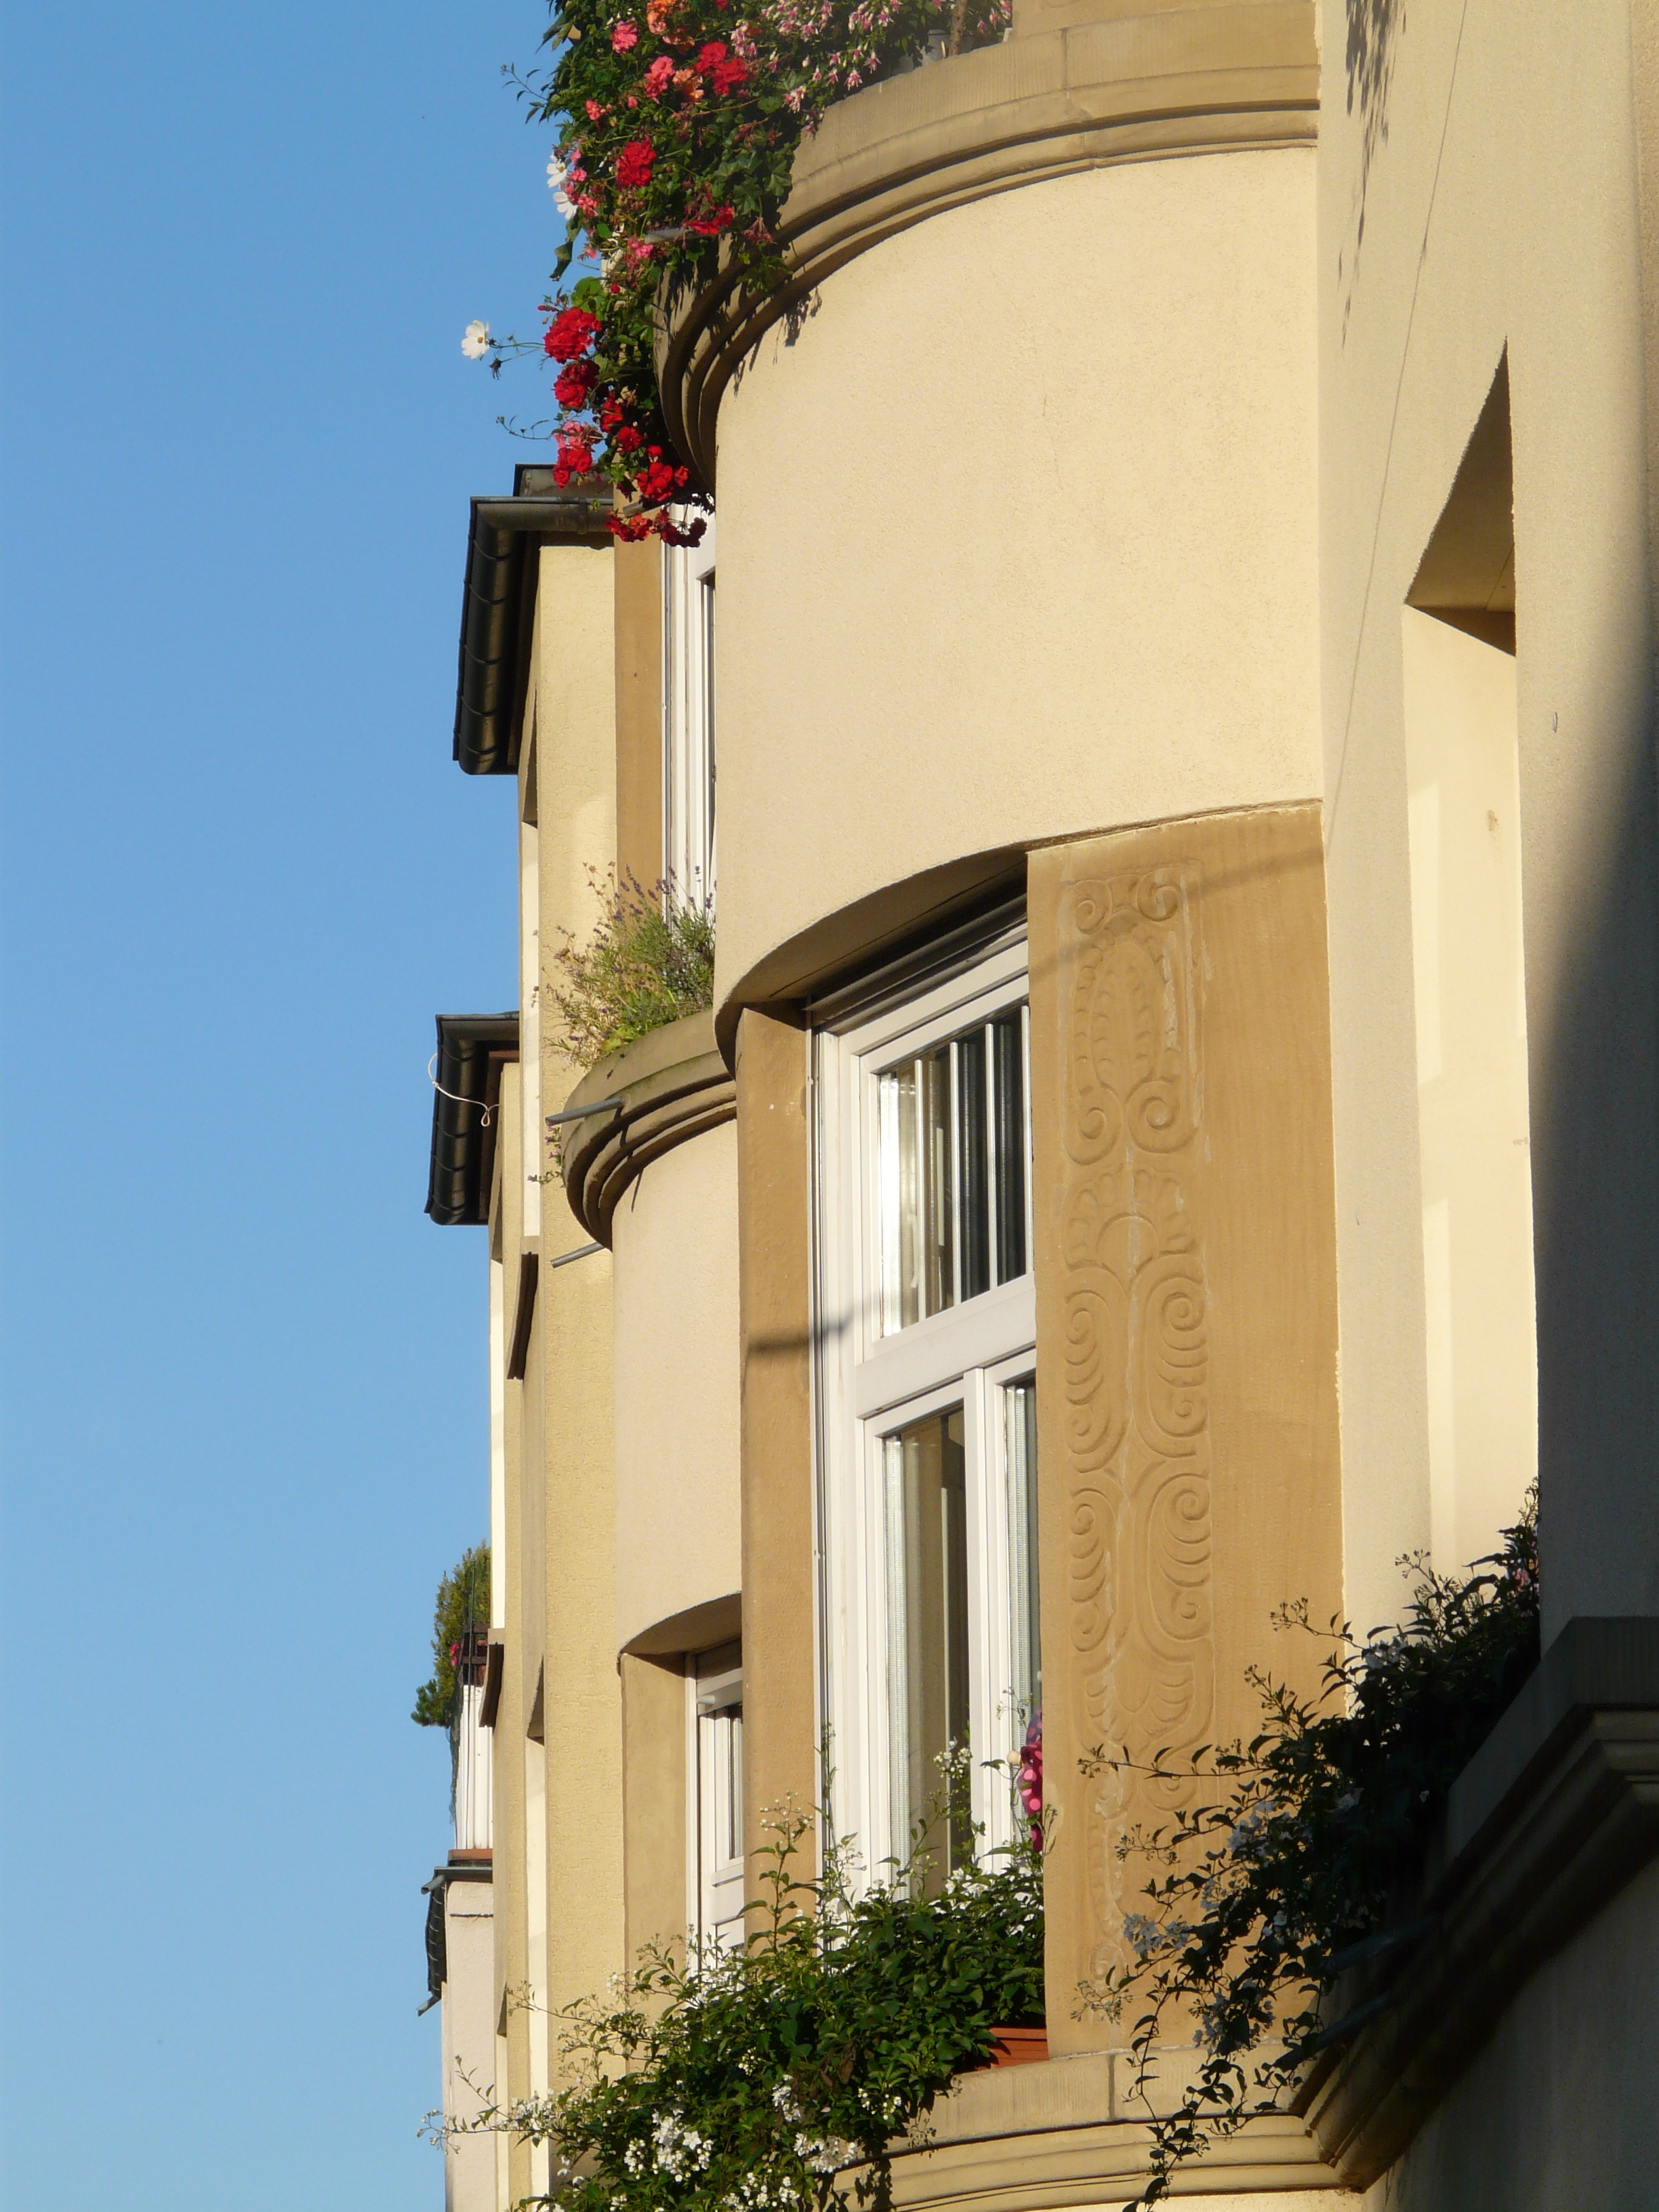
architecture, house, window, wall, balcony, live, arch, tower, facade, lighting, apartment, homes, over, neighbourhood, hauswand, bay window